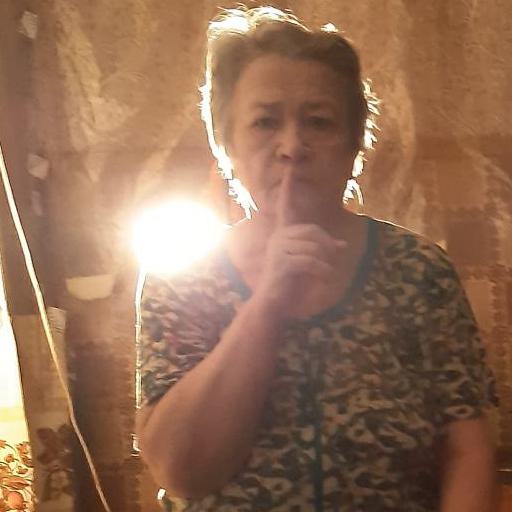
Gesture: mute